Melde's experiment

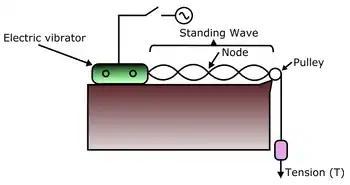
A model of Melde's experiment: an electric vibrator connected to a cable drives a pulley that suspends a mass that causes tension in the cable.

Melde's experiment is a scientific experiment carried out in 1859 by the German physicist Franz Melde on the standing waves produced in a tense cable originally set oscillating by a tuning fork, later improved with connection to an electric vibrator. This experiment, "a lecture-room standby", attempted to demonstrate that mechanical waves undergo interference phenomena. In the experiment, mechanical waves traveled in opposite directions form immobile points, called nodes. These waves were called standing waves by Melde since the position of the nodes and loops (points where the cord vibrated) stayed static.